Financial University under the Government of the Russian Federation

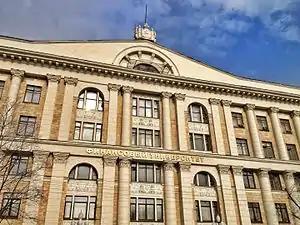
Finance University under the Government of the Russian Federation (FinU) main building

Financial University consists of eight faculties, 52 departments, eight scientific institutes, four high schools, two research institutes, 13 centers, 18 training – science laboratories, a business incubator, and a network of 27 regional subsidiaries across Russia.